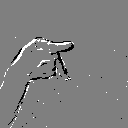
ASL letter: p